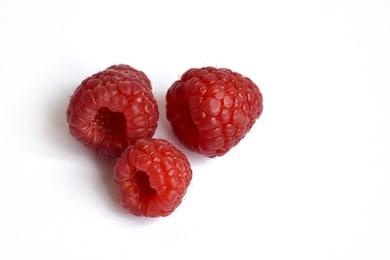
Label: raspberry